Great Appalachian Valley

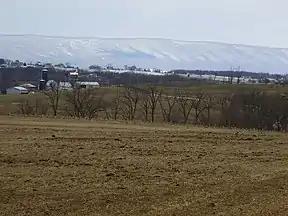
Blue Mountain in the Lehigh Valley region of eastern Pennsylvania

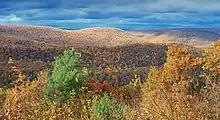
Bald Eagle State Forest in Union County, Pennsylvania

In its northern section, the Great Valley includes the Champlain Valley around Lake Champlain and the upper Richelieu River that drains it into the Saint Lawrence, the Hudson River Valley, Newburgh Valley, and Wallkill Valley, and the Kittatinny Valley, Upper Delaware River Valley, Lebanon Valley, and Cumberland Valley.